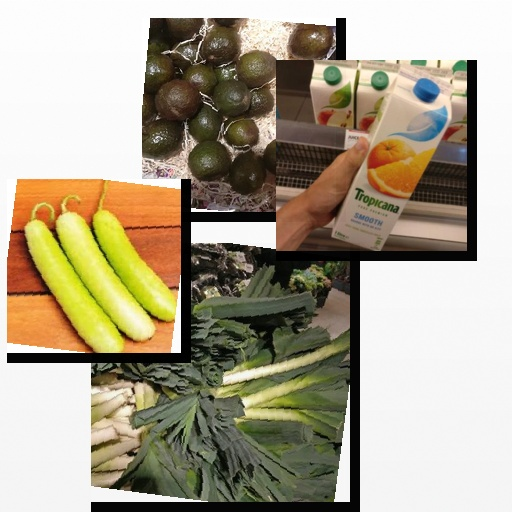
Food items: mixed_juice, avocado, bottle_gourd, blueberry_soyghurt, leek